Anton Jürgenstein

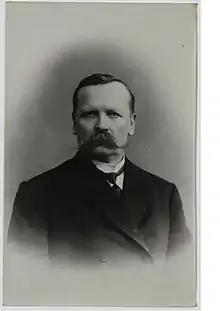
Anton Tõnis Jürgenstein

Anton Tõnis Jürgenstein (1 November 1861 Vana-Vändra Parish (now Põhja-Pärnumaa Parish), Kreis Pernau – 21 February 1933 Tartu) was an Estonian critic, journalist and politician. He was a member of parliament ("I Riigikogu", "2nd State Duma").